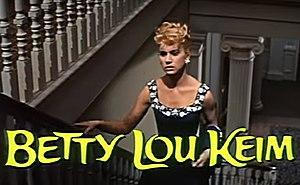
Betty Lou Keim, née le 27 septembre 1938 à Malden et morte le 27 janvier 2010 à Los Angeles, est une actrice américaine.